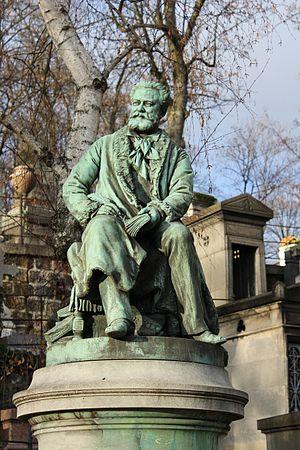
Tombe de Edmond About au cimetière du Père-Lachaise à Paris.
Edmond François Valentin About, né le 14 février 1828 à Dieuze et mort le 16 janvier 1885 à Paris 9ᵉ, est un écrivain, journaliste et critique d'art français, membre de l’Académie française.